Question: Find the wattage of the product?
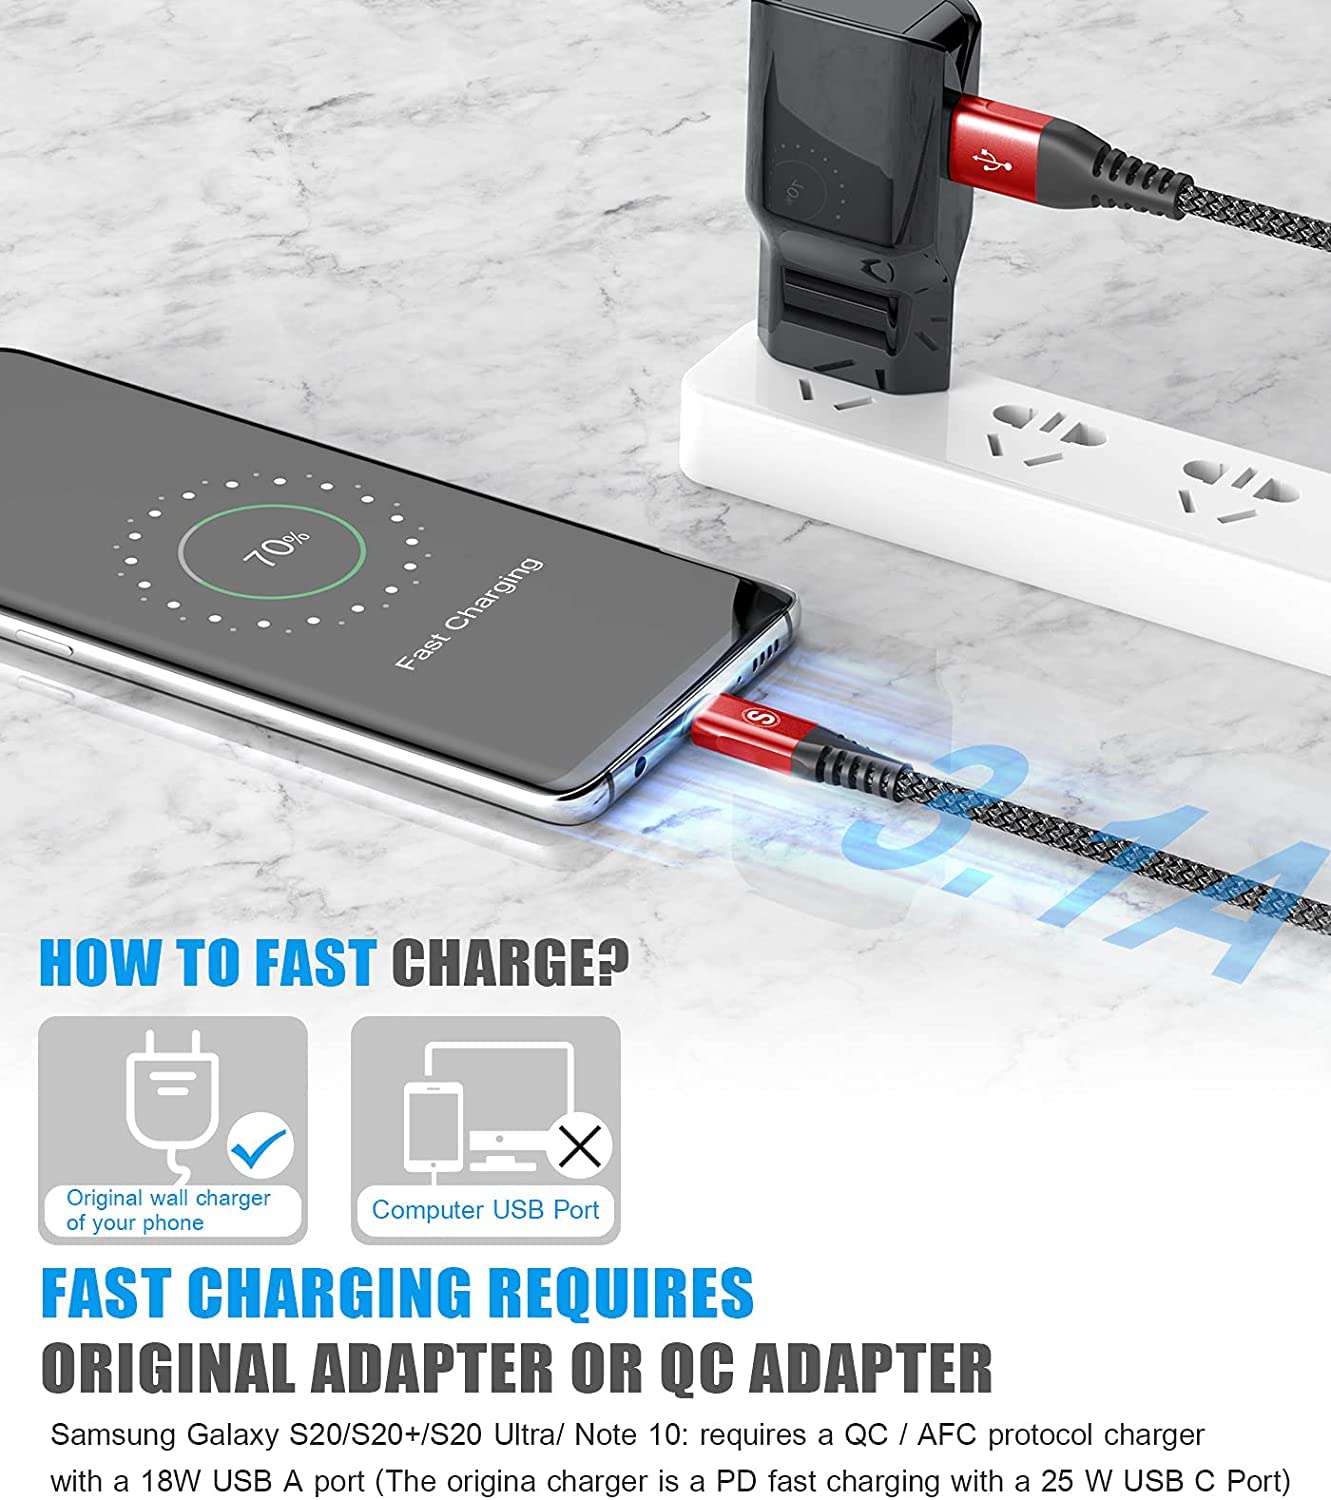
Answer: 18.0 watt